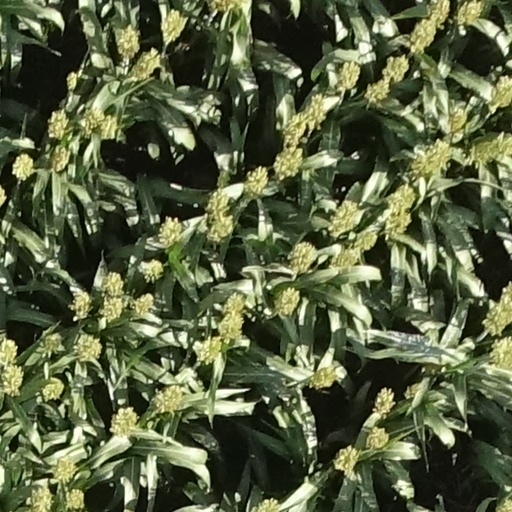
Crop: sorghum